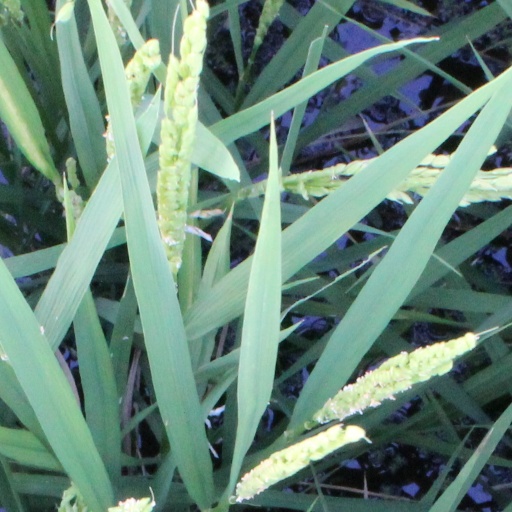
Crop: rice